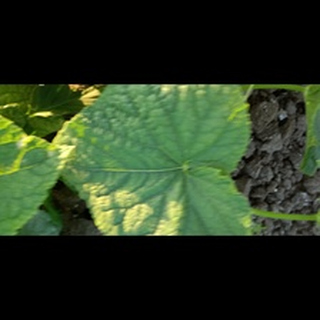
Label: healthy_cucumber